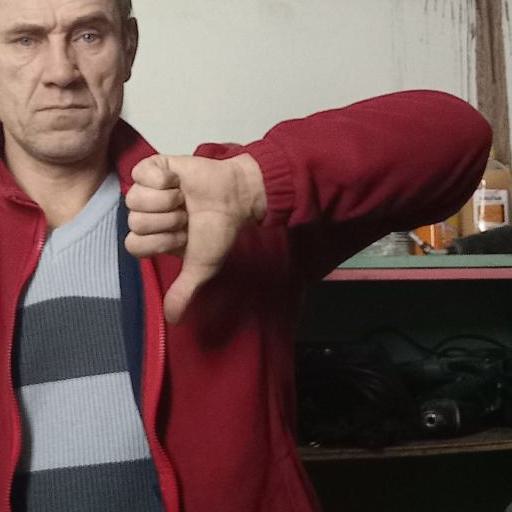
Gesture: dislike